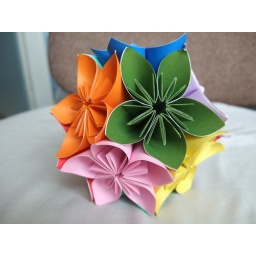
orange green pink in flower ball